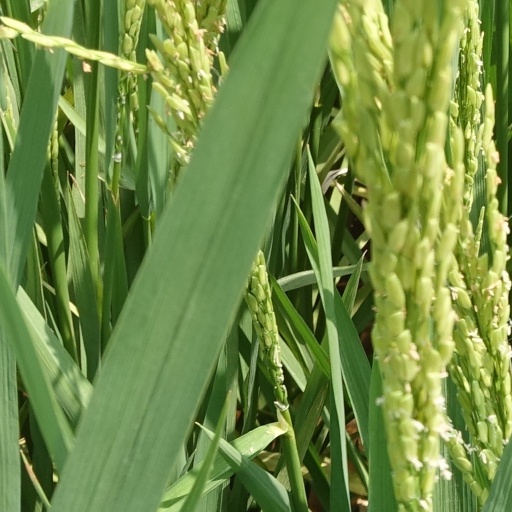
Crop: rice